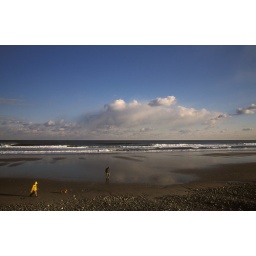
Father, son and dog take a walk on a New England beach in the fall